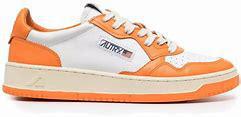
Brand: Autry
Model: Action Shoes Autry Action Medalist 1 Mid